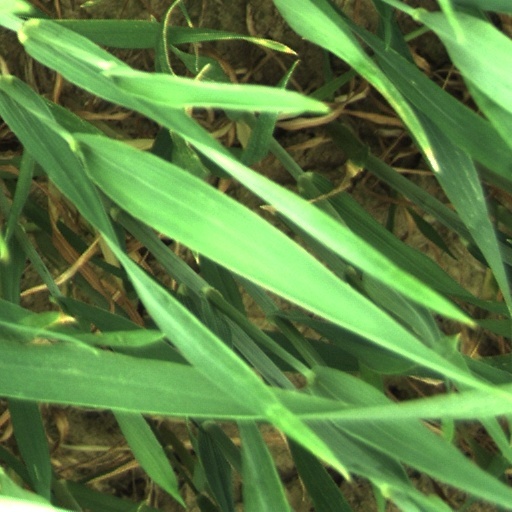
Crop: wheat